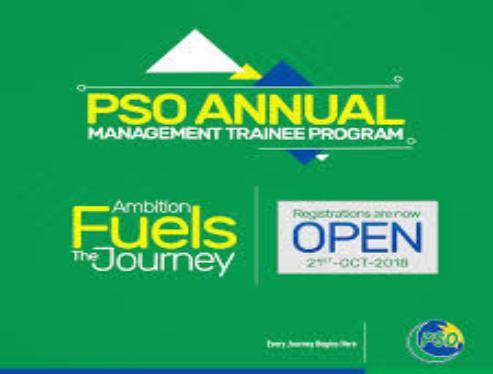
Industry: Transportation